Danil Stepanov

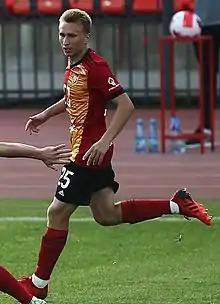
Stepanov with Arsenal Tula in 2021

Danil Andreyevich Stepanov (born 25 January 2000) is a Russian football player who plays as a left midfielder or left-back.